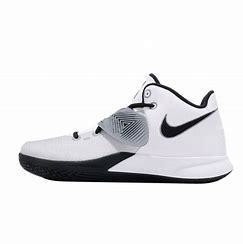
Brand: Nike
Model: Kyrie Flytrap 3